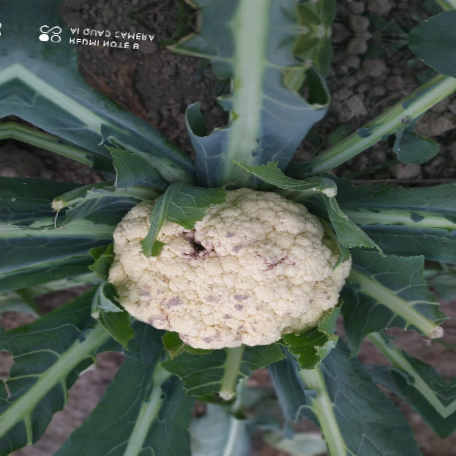
Label: Bacterial spot rot